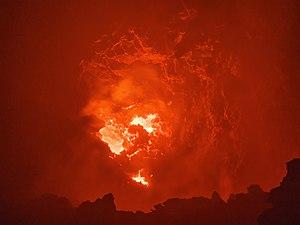
La dépression de Danakil est la partie nord de la dépression de l'Afar, une dépression géologique située en Ethiopie qui résulte de la divergence de trois plaques tectoniques dans la Corne de l'Afrique.